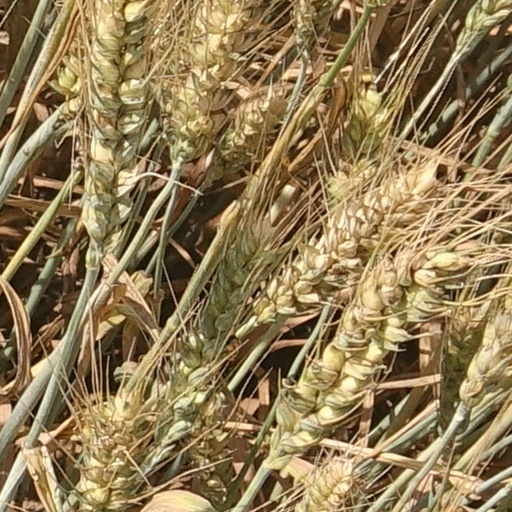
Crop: wheat